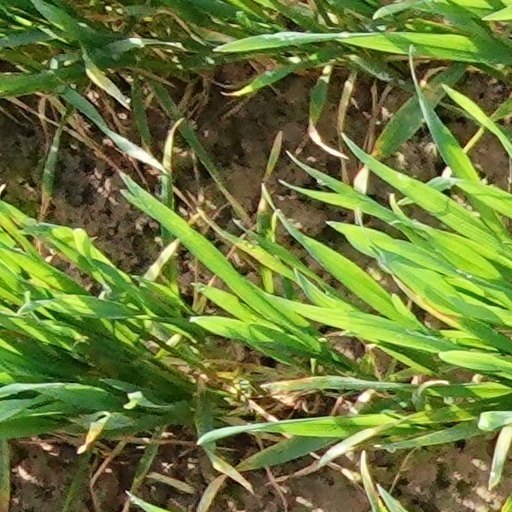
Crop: wheat